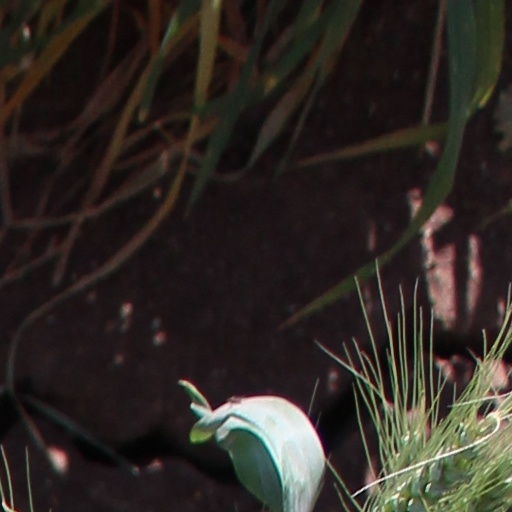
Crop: wheat